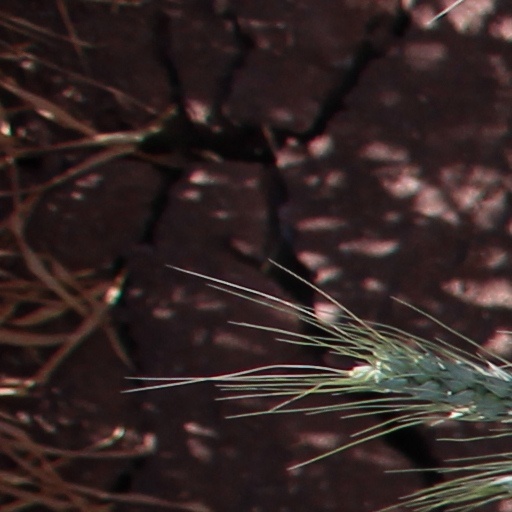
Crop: wheat